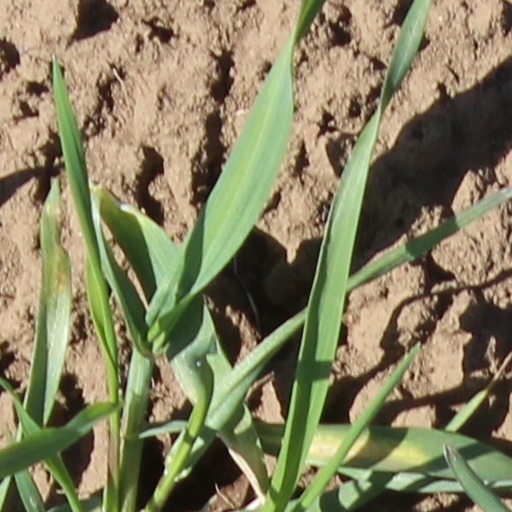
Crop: wheat